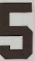
Number: 5